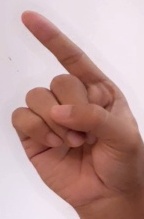
ASL sign: Z